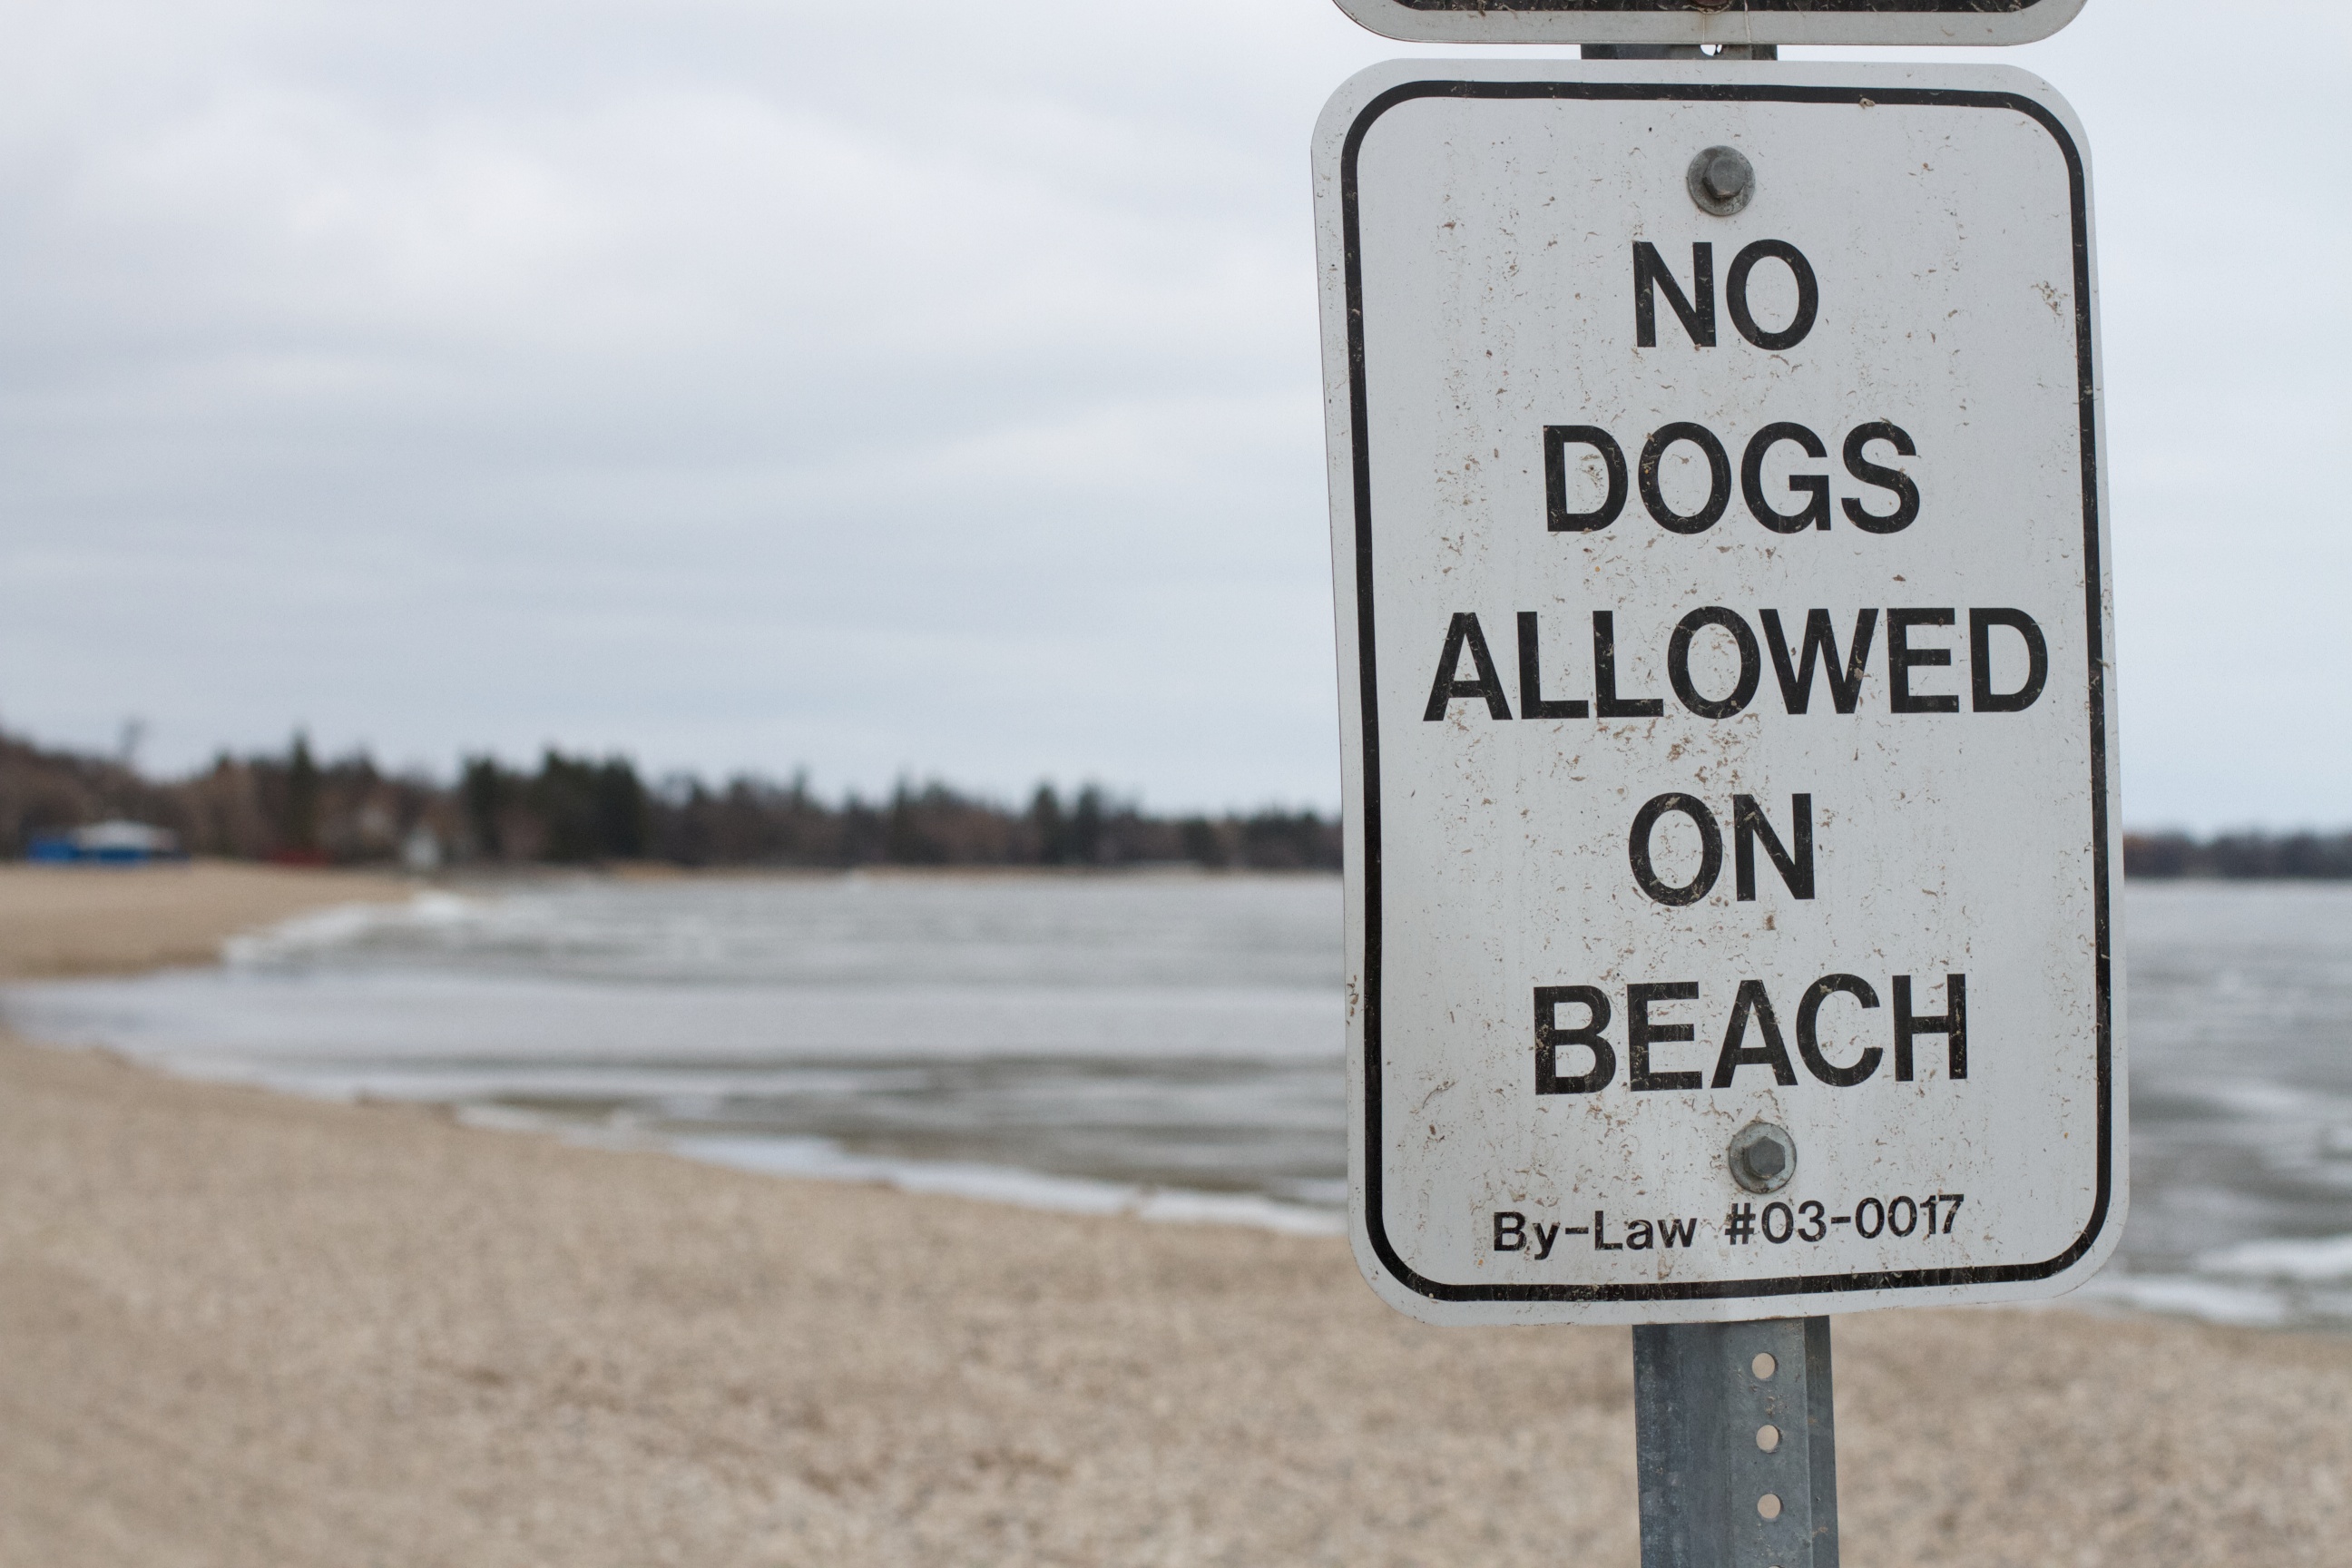
sign, street sign, signage, rtwgimli